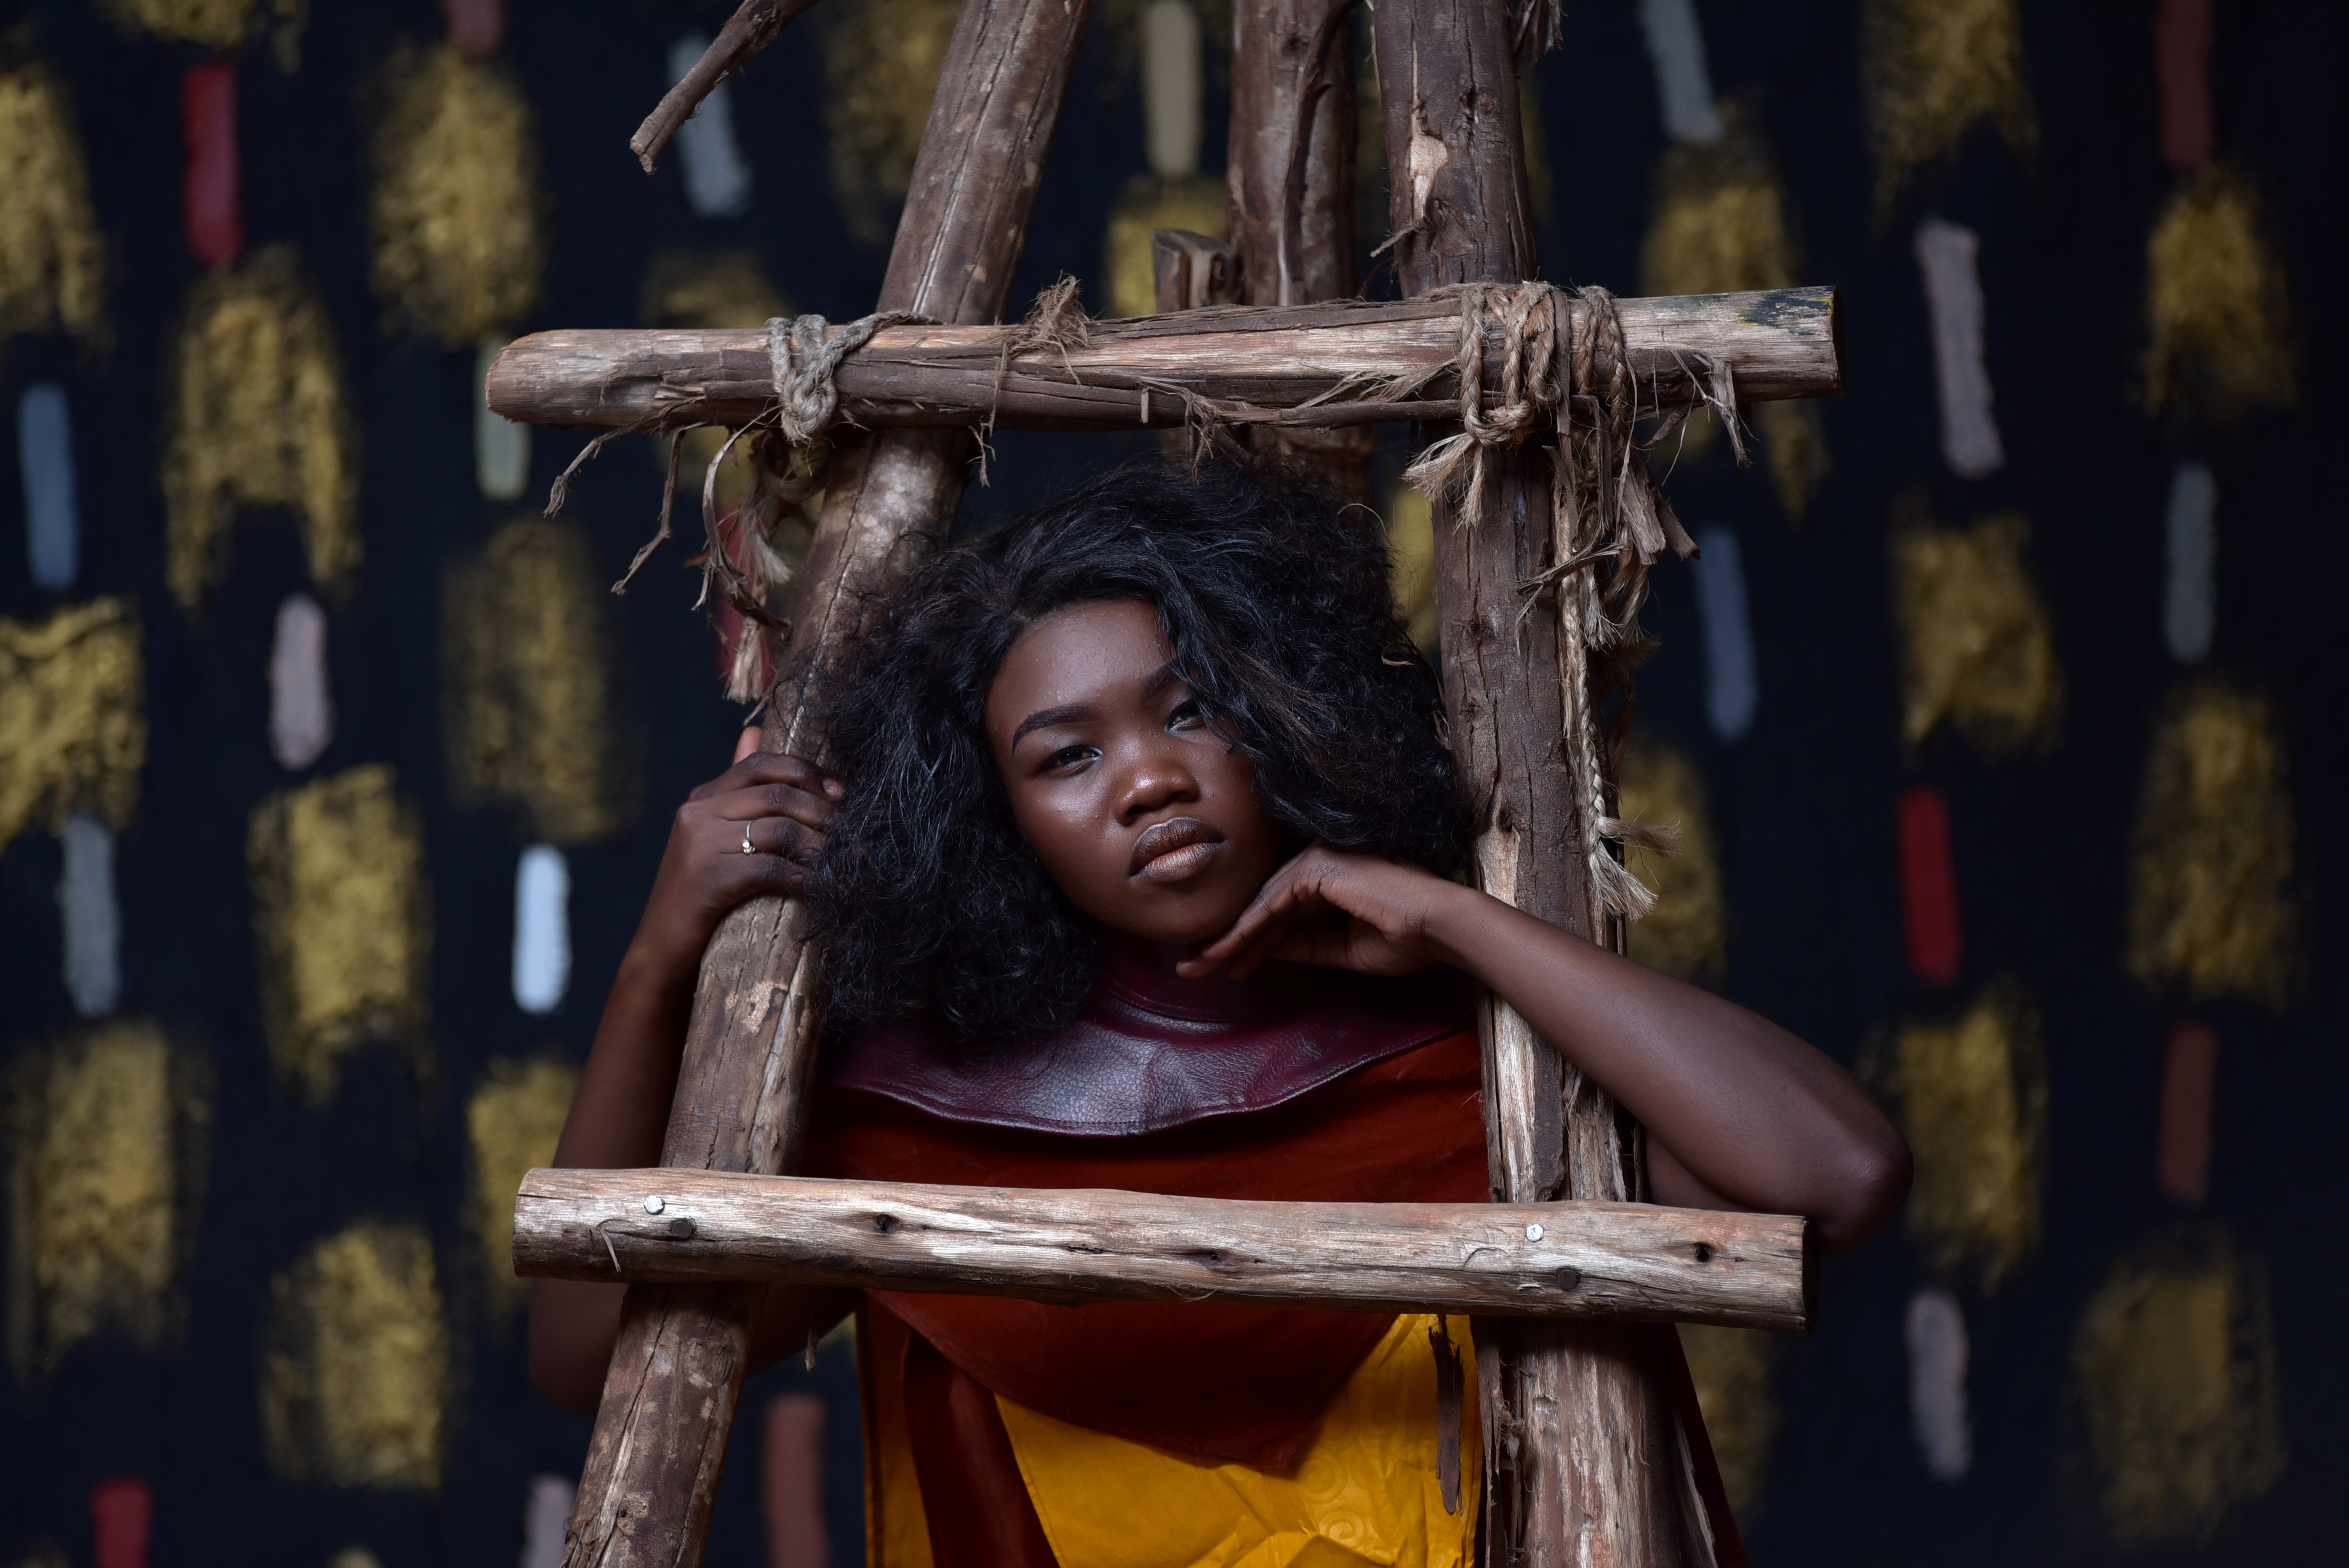
ladder, model, fashion, beauty, temple, girl